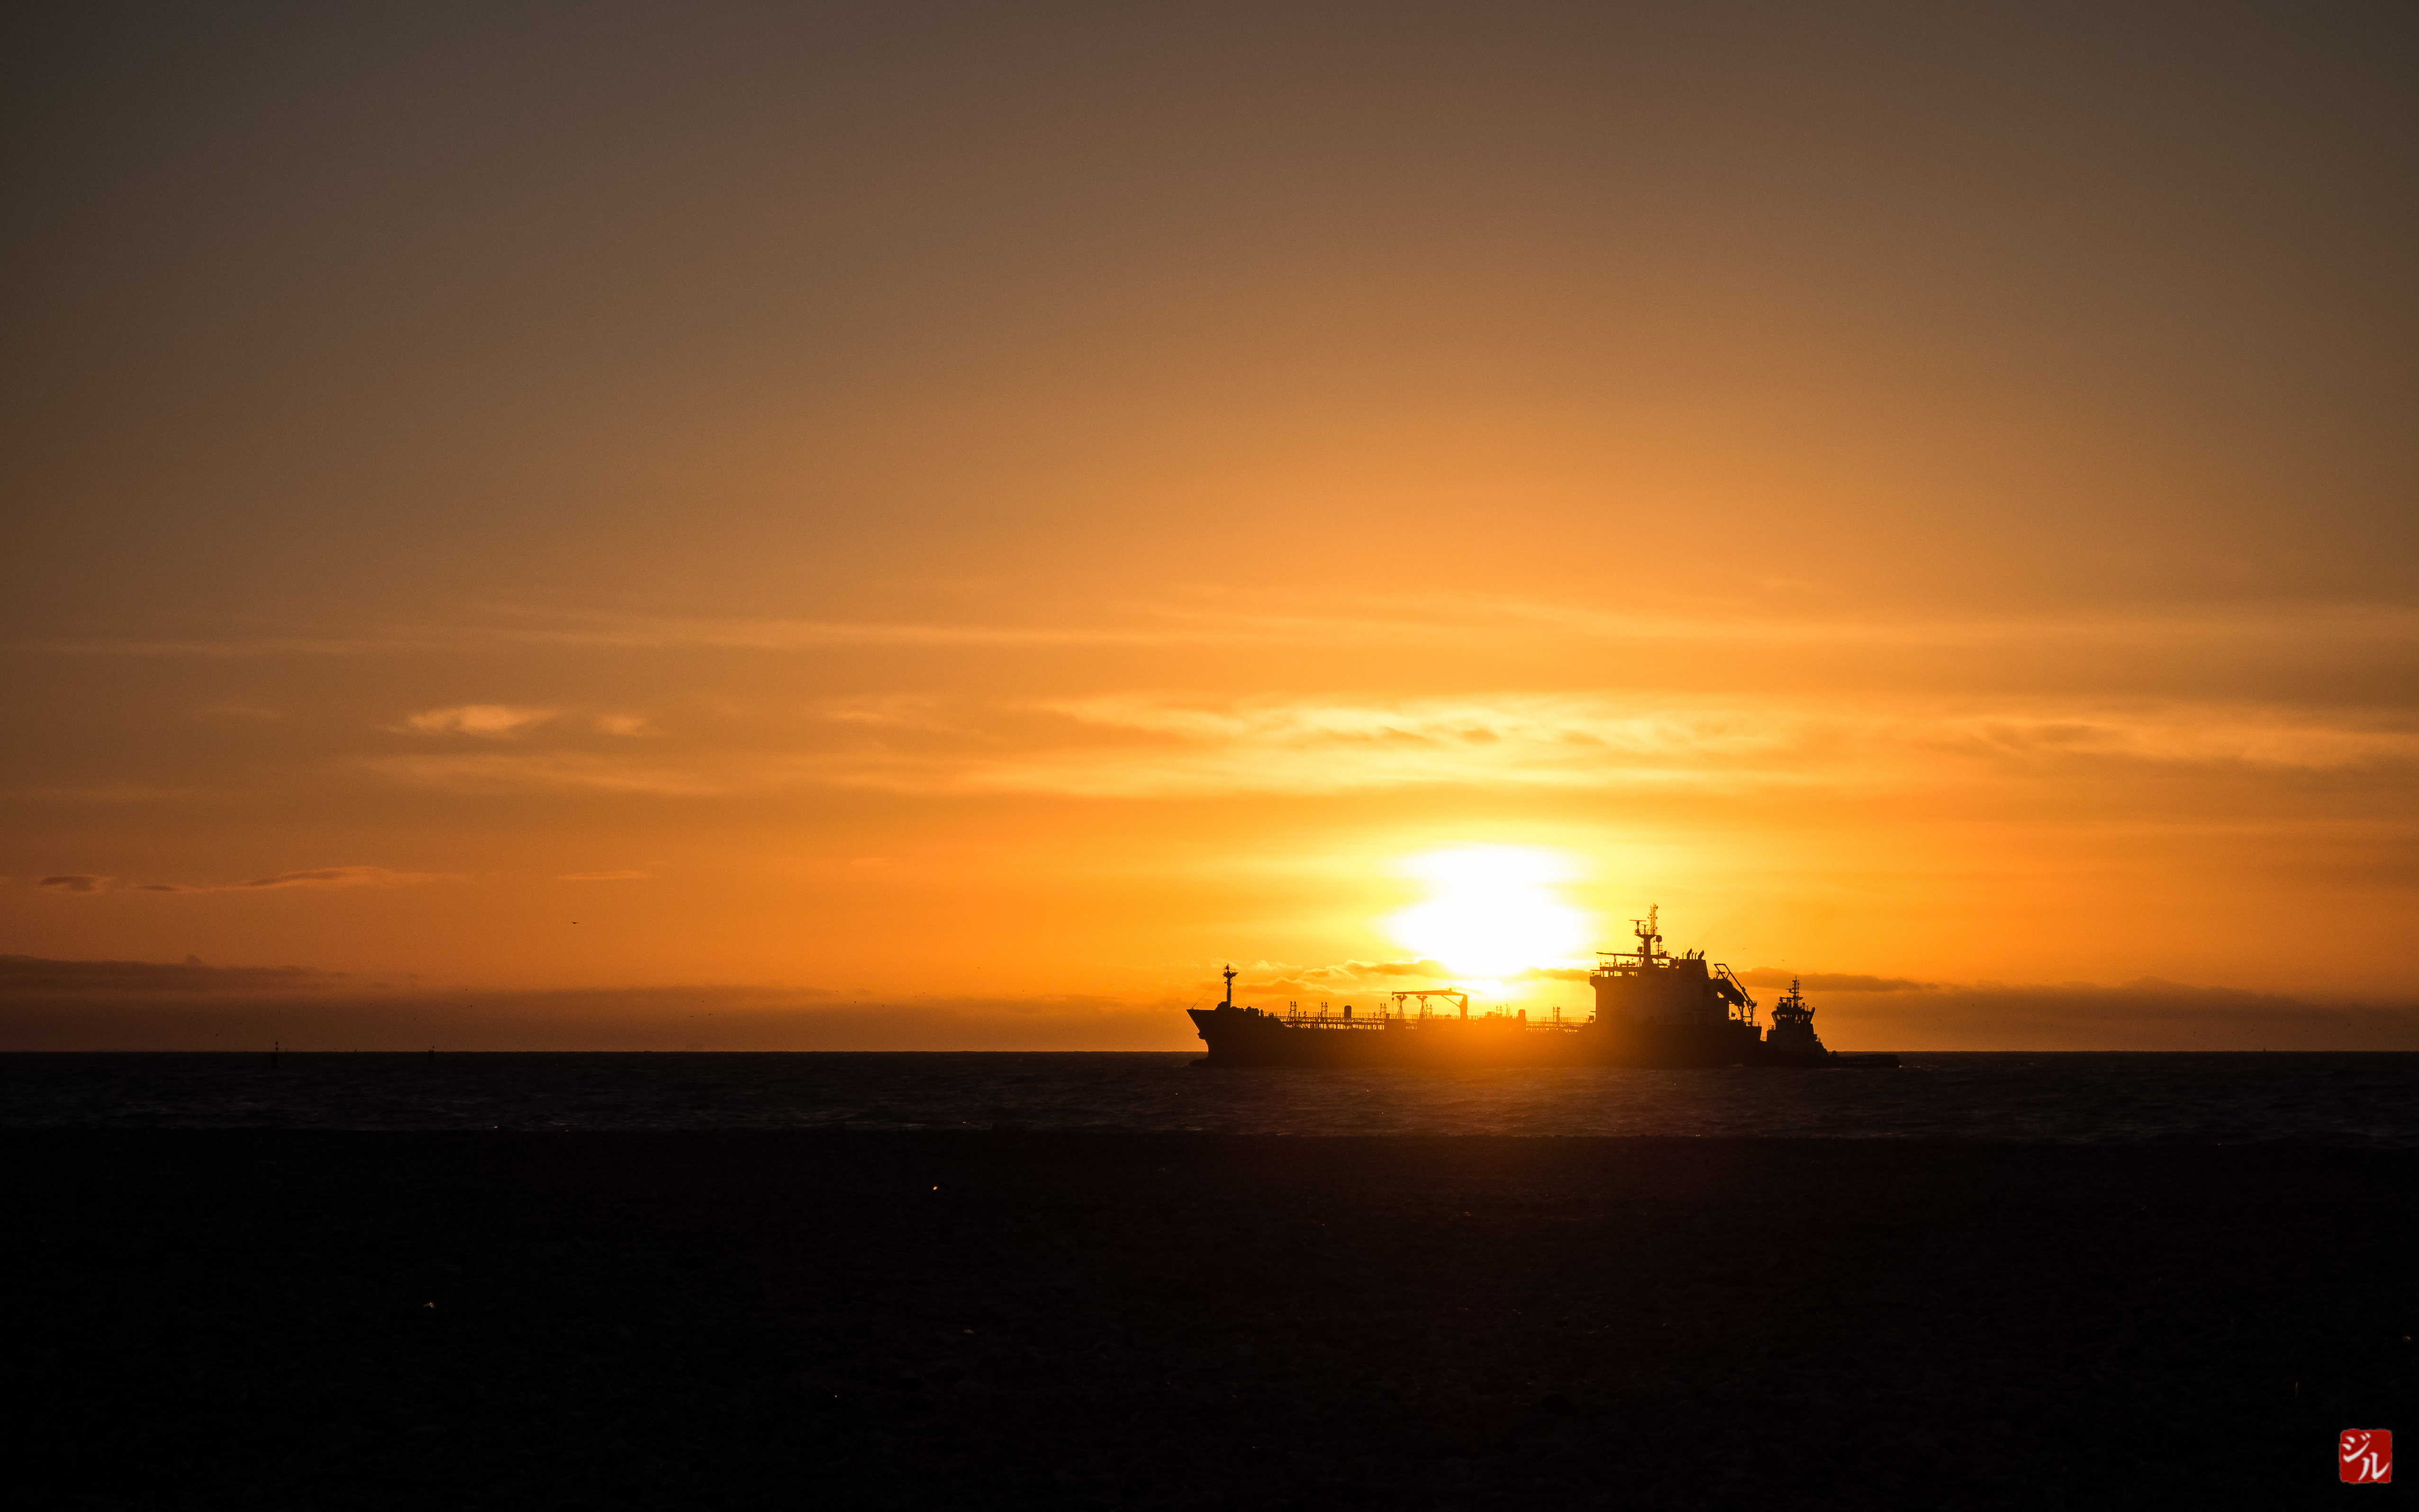
sea, coast, horizon, sun, sunrise, sunset, morning, dawn, dusk, evening, afterglow, red sky at morning